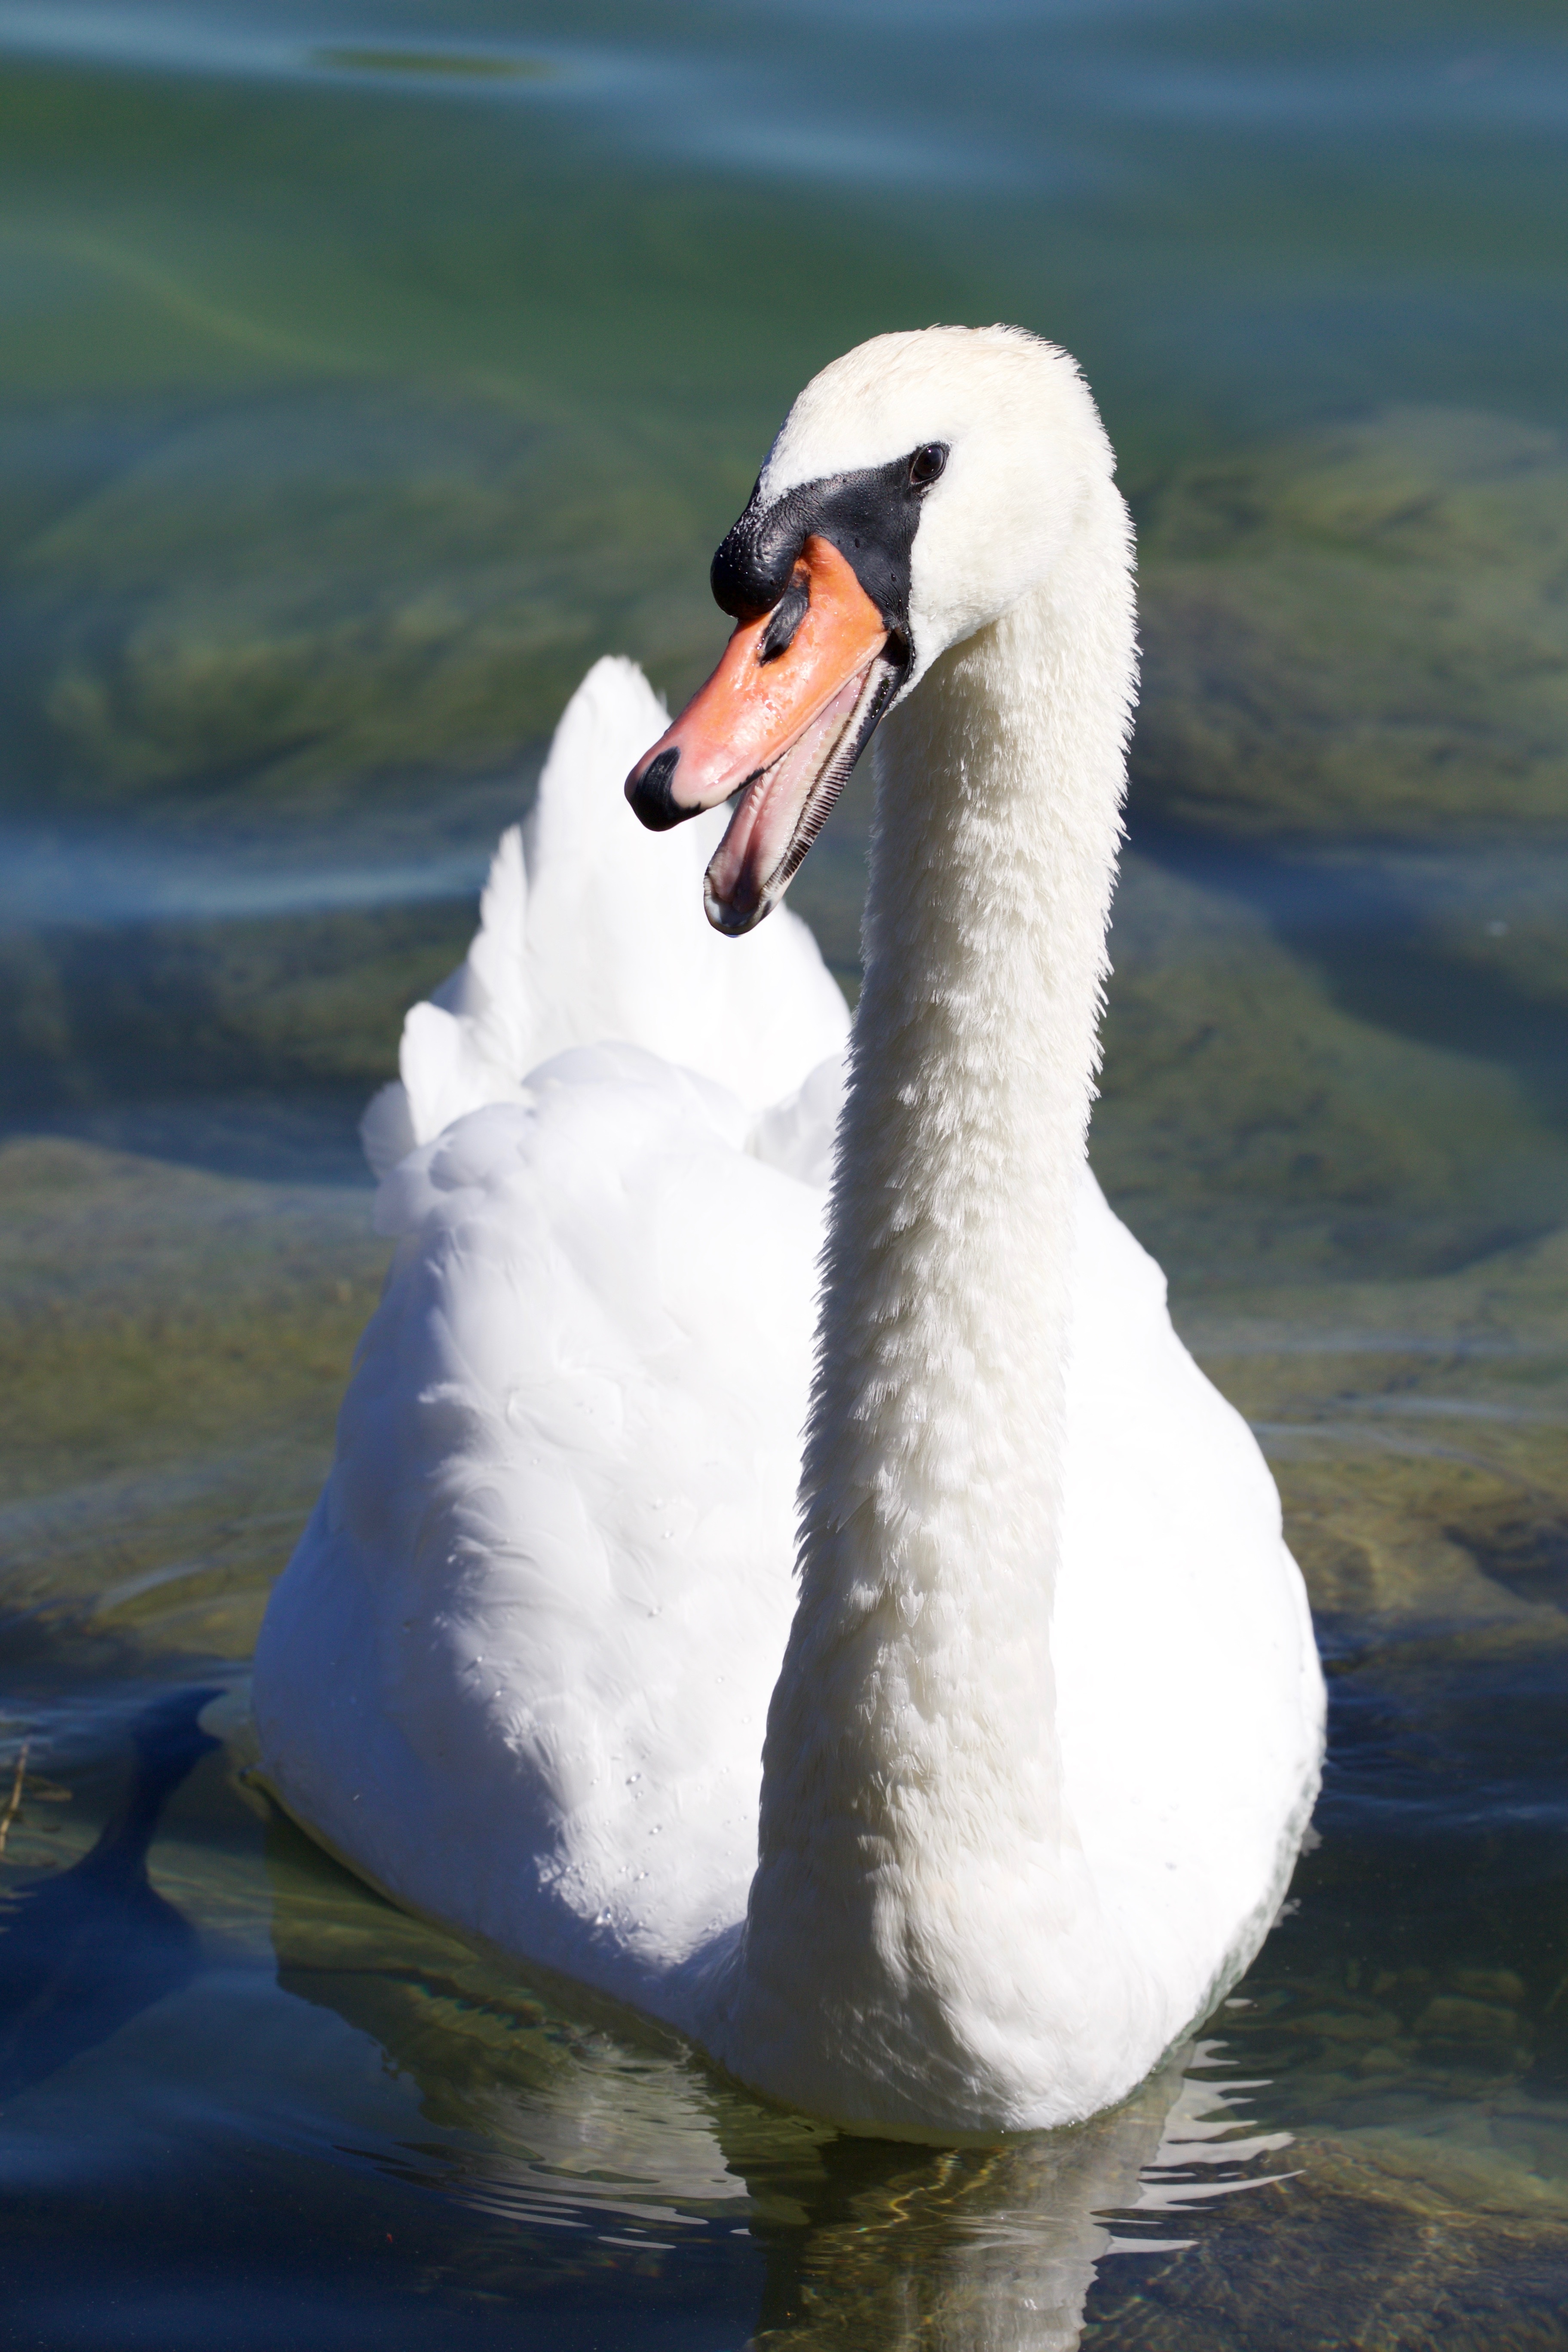
water, bird, wing, reflection, beak, swan, eye, vertebrate, bill, waterfowl, water bird, snarling, invitingly, ducks geese and swans